Environmental Defence Society Inc v New Zealand King Salmon Co Ltd

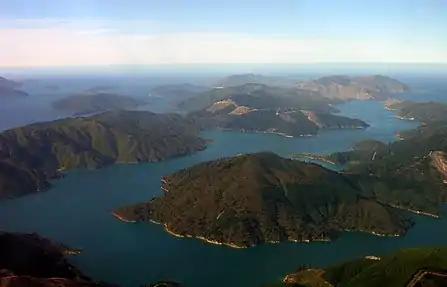
Tory Channel, a major arm of Queen Charlotte Sound, Marlborough Sounds

The Supreme Court held by a majority that the New Zealand Coastal Policy Statement (NZCPS) protection of outstanding natural landscapes set an environmental "bottom line" and that "the preservation and protection of the environment is an element of sustainable management of natural and physical resources."